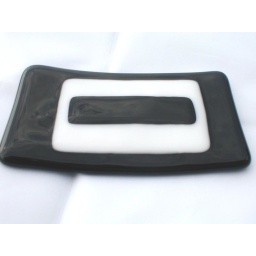
Thoroughly modern fused glass ring tray in opalescent black and white